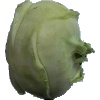
Label: kohlrabi